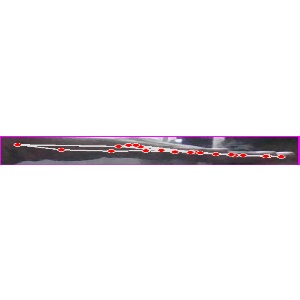
अक्षर: ज